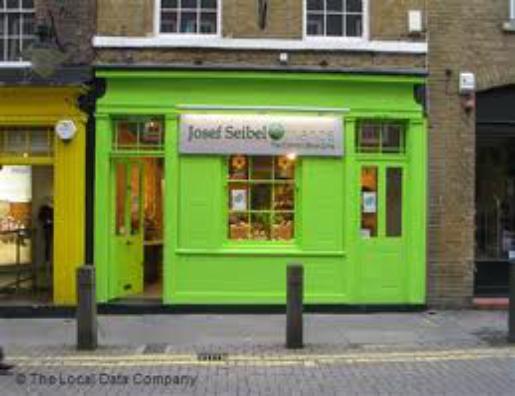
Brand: Josef Seibel
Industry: Clothes